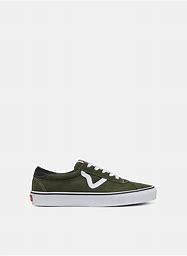
Brand: Vans
Model: Sport